Lille Kongensgade

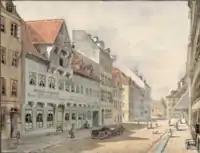
The street painted by Christian Olavius Zeuthen

The Skippers' Guild House was from 1665 located in the street (No. 33). The building was a half-timbered Rrnaissance-style building from 1606 with a large system of courtyards and rear wings . The Skippers' Guild sold the building in 1804 and relocated to the corner of Bremerholm and Holmens Kanal. The building in Lille Kongensgade was demolished in 1881/82.